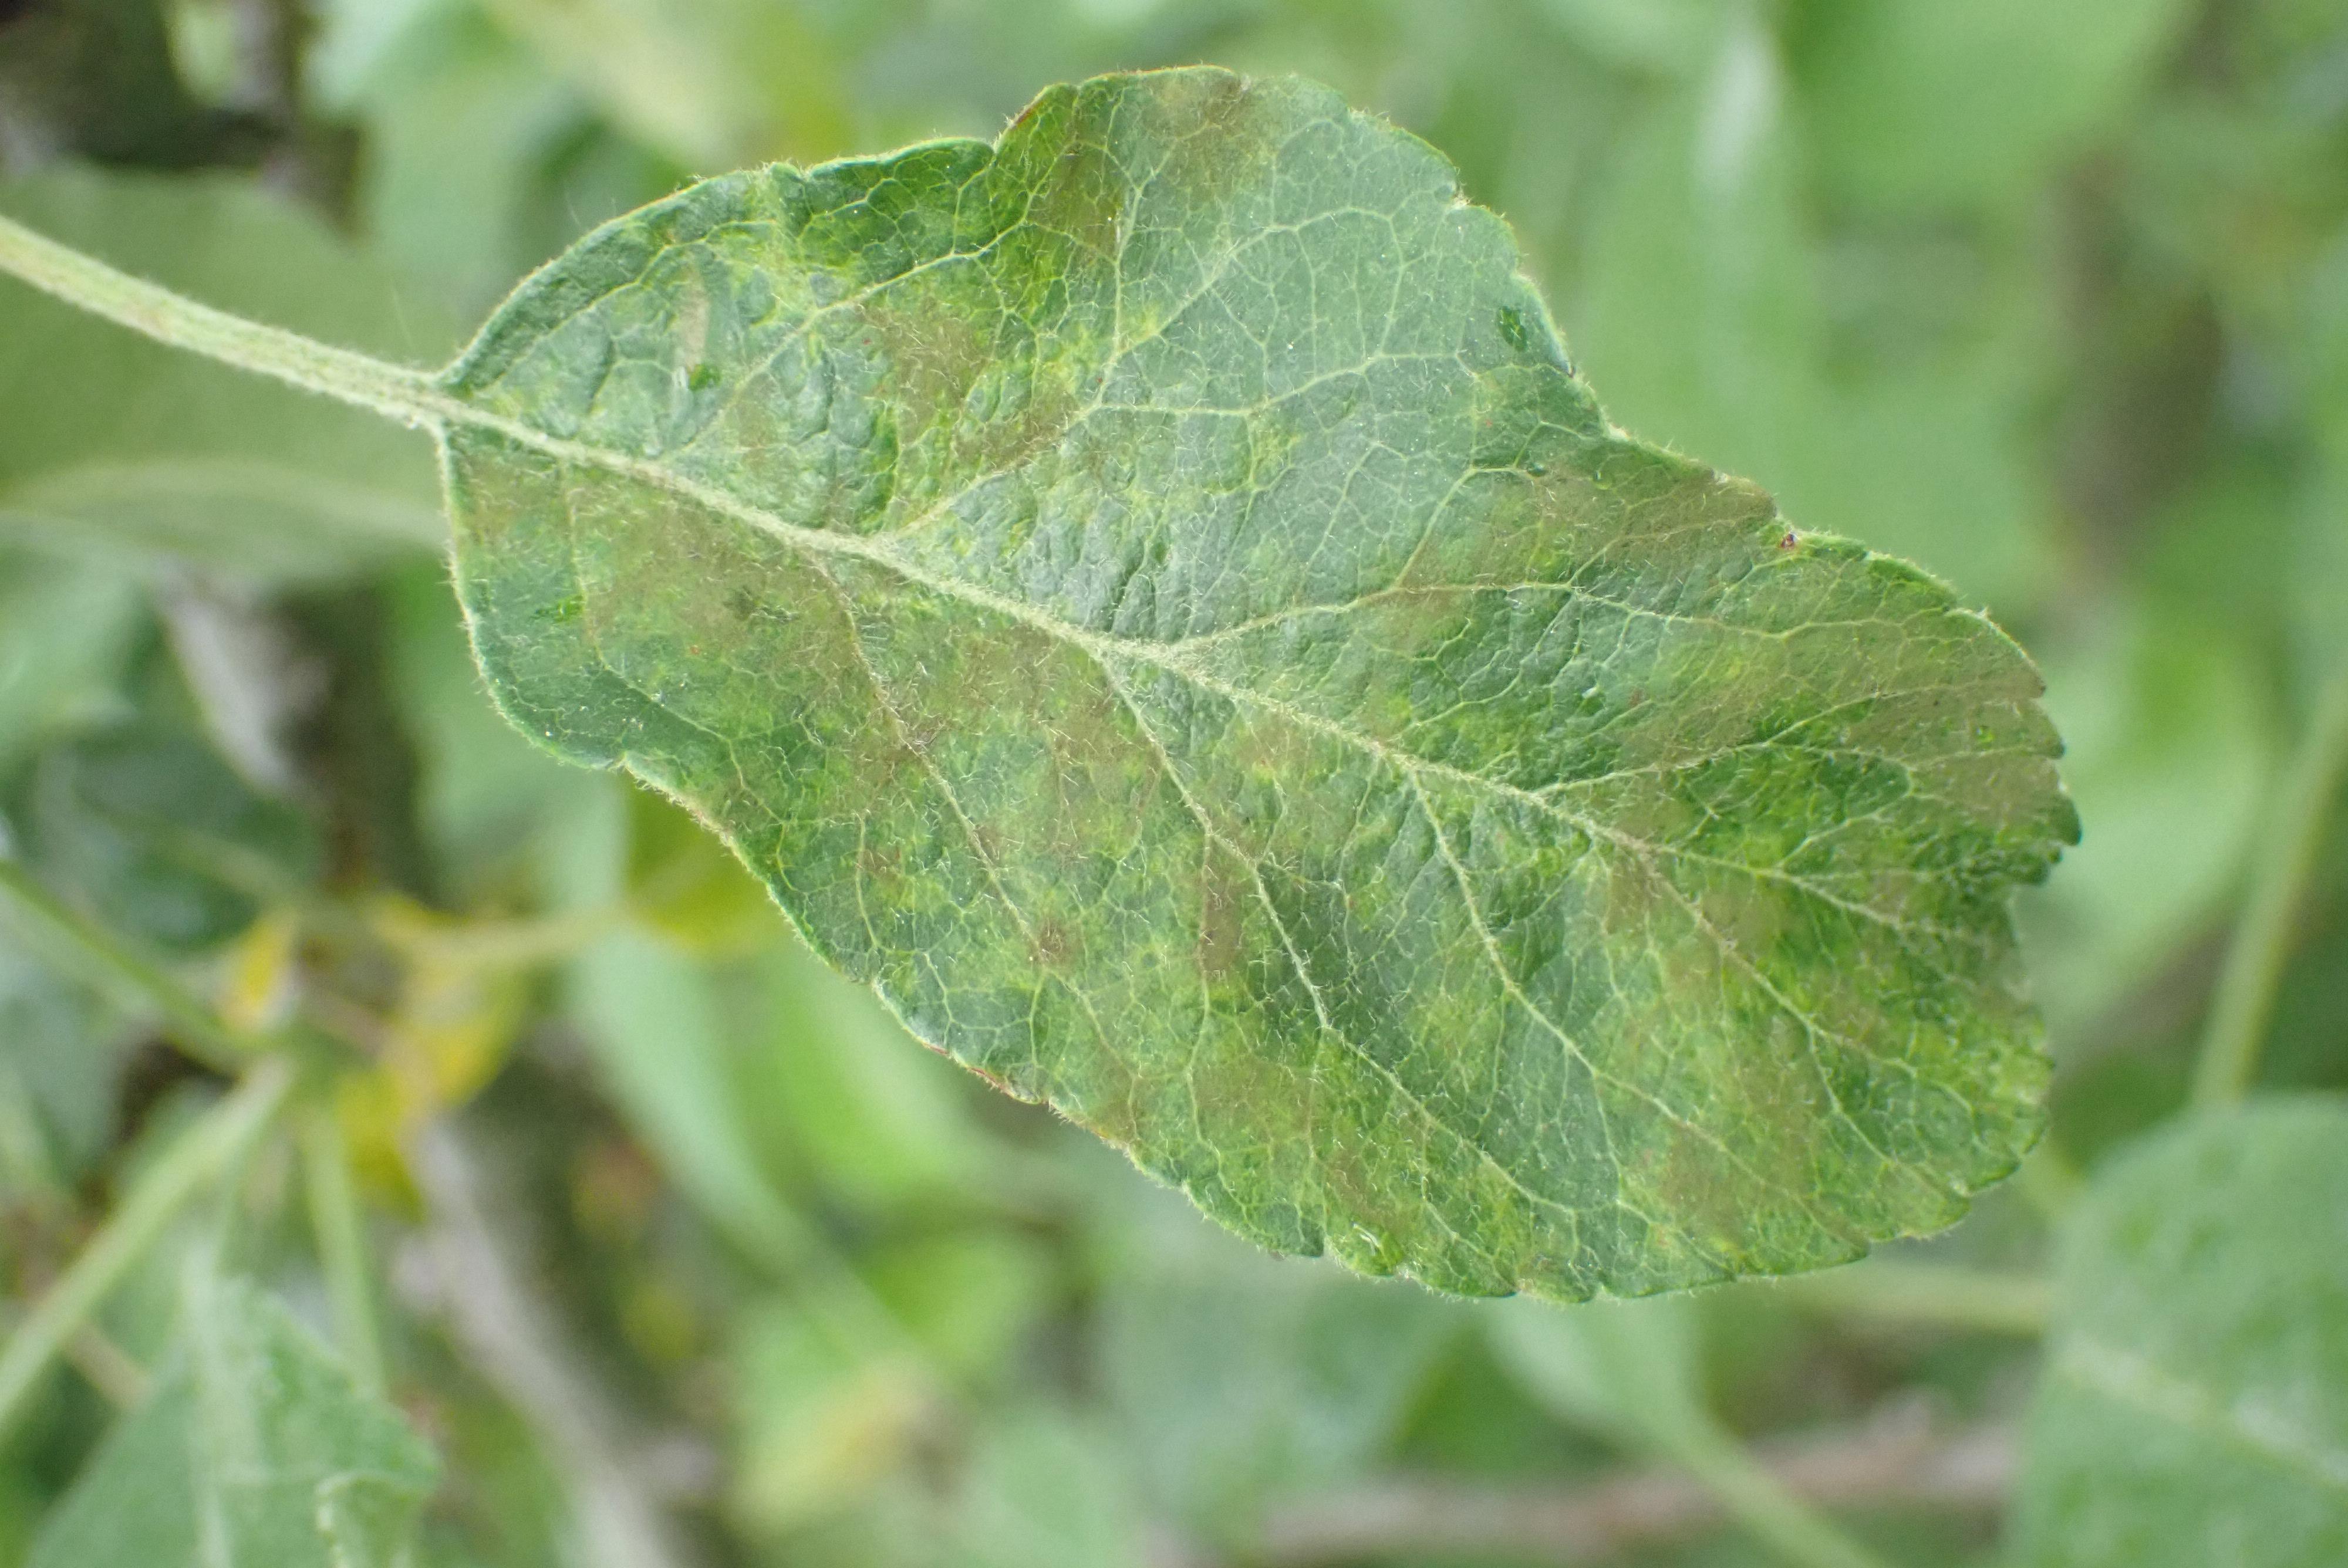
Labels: scab